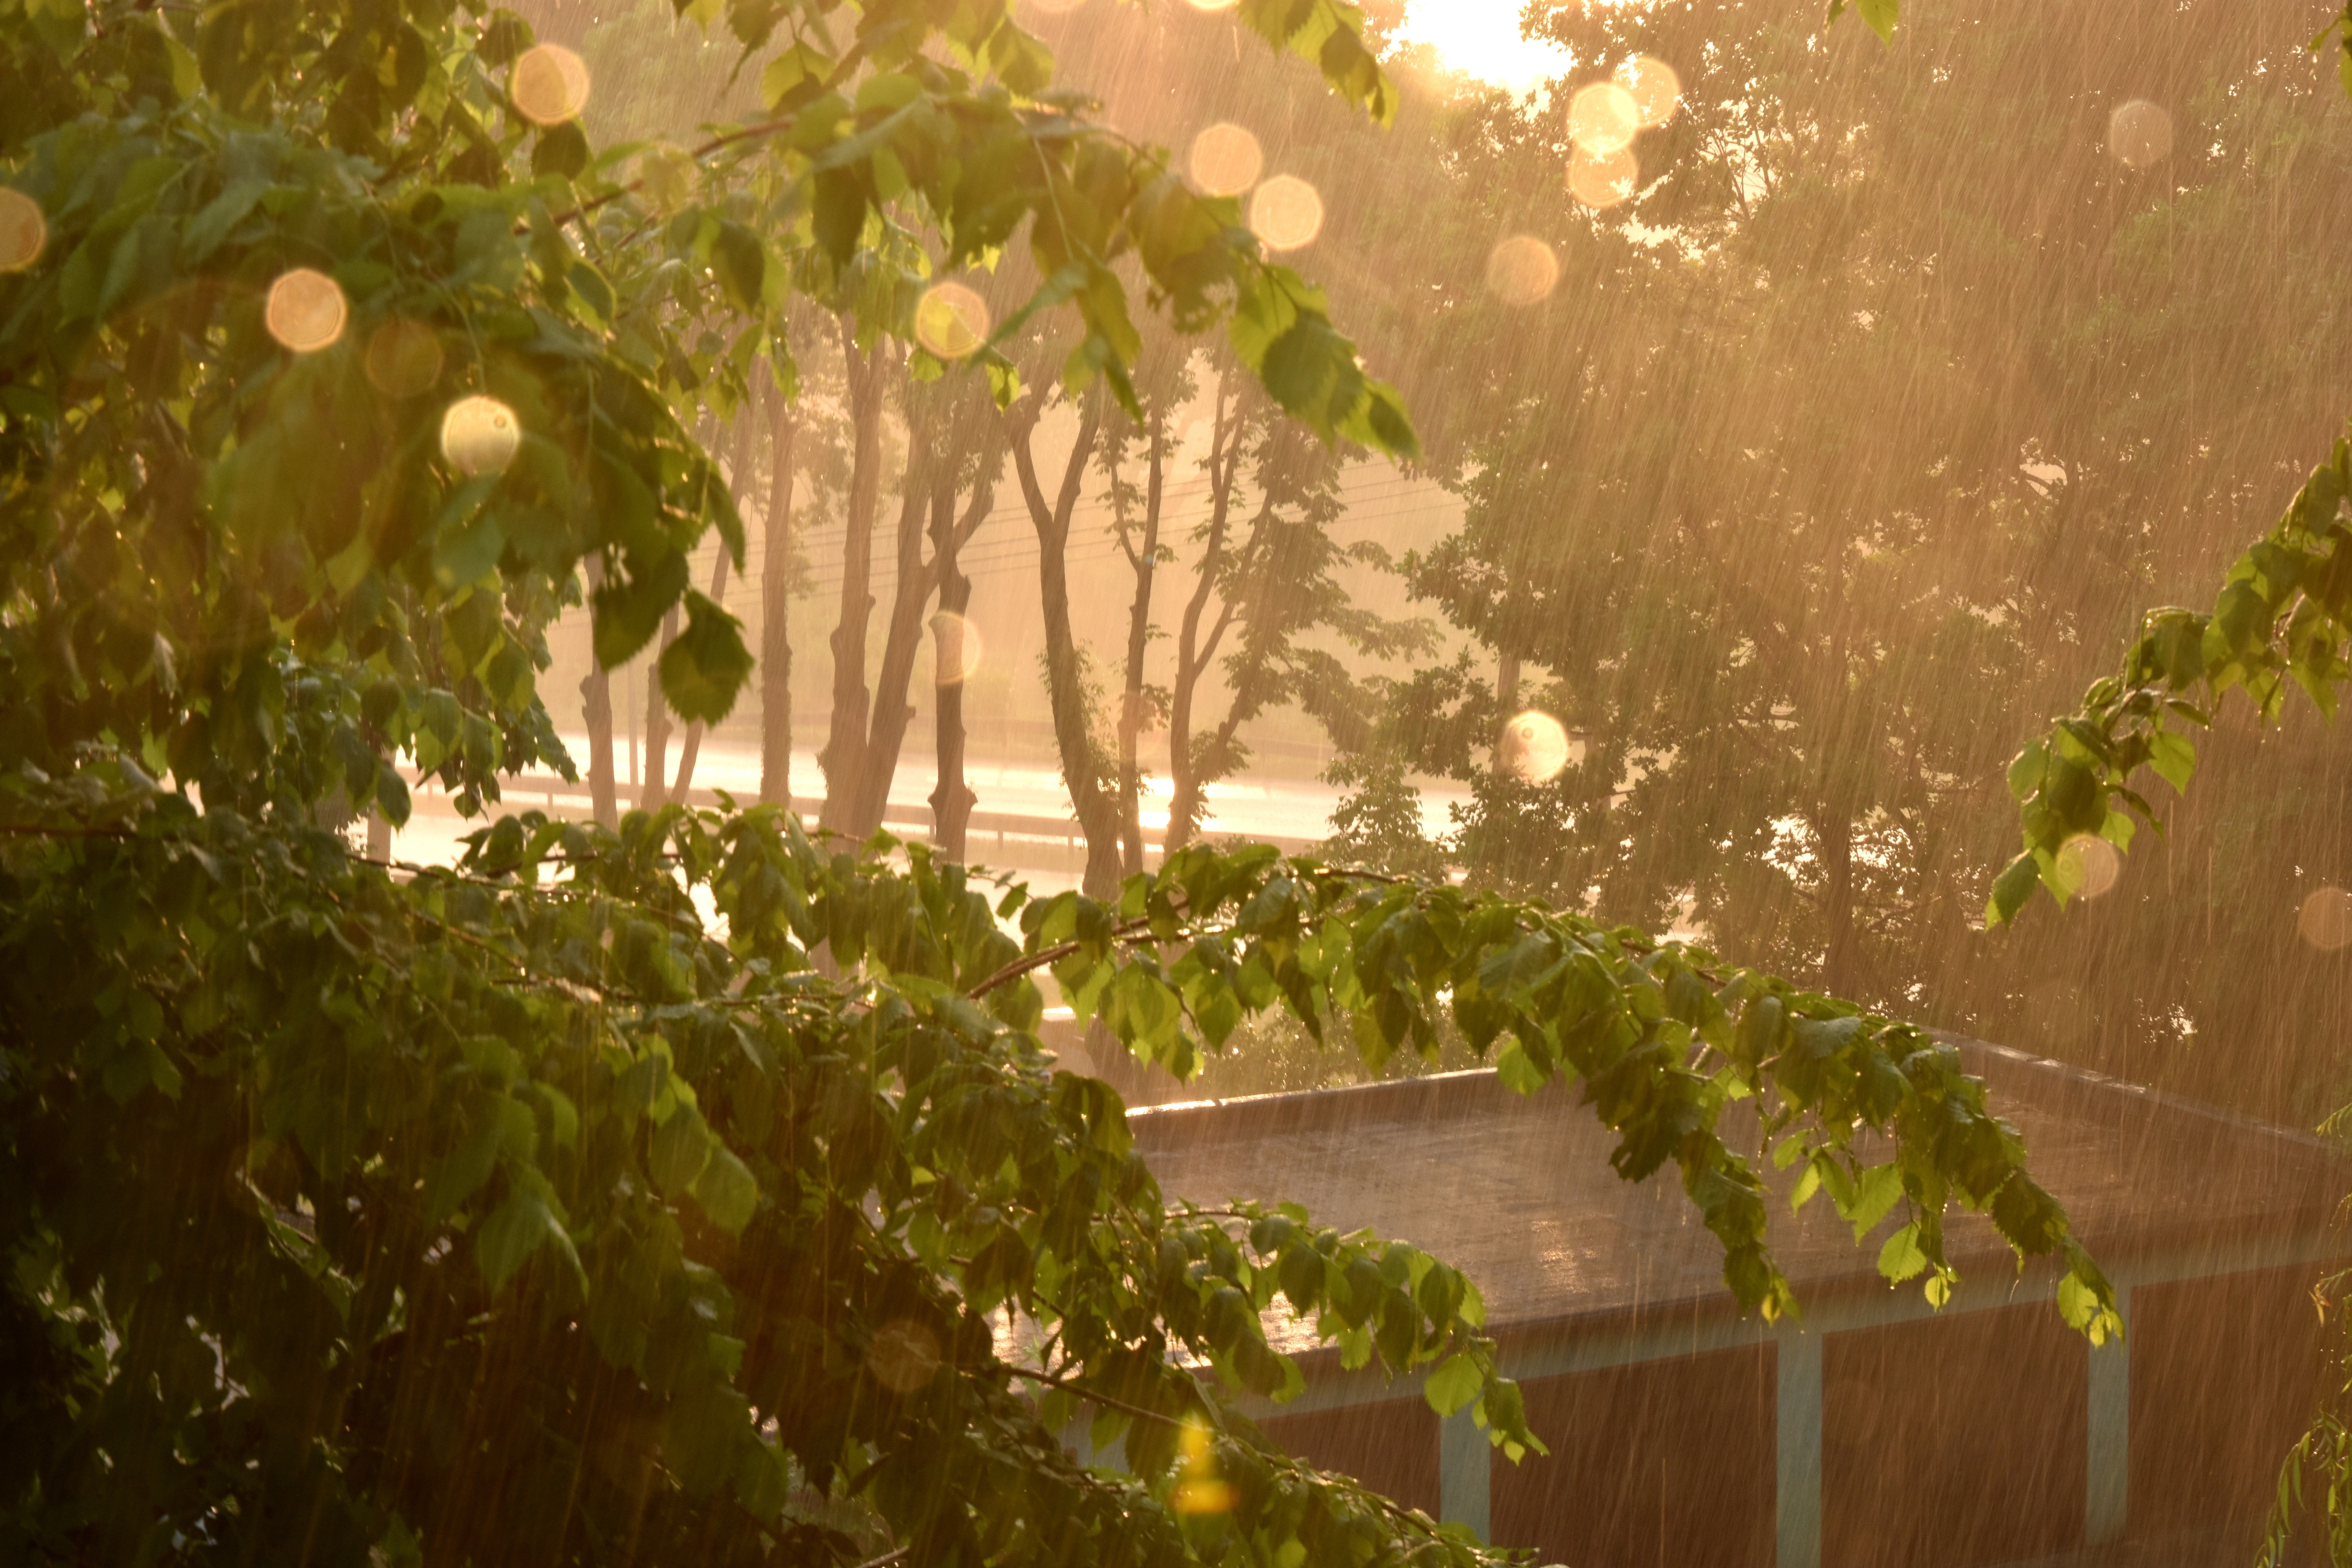
tree, branch, light, plant, sunlight, morning, rain, leaf, flower, spring, green, jungle, autumn, agriculture, flora, feather, in the morning, screenshot, the freshness, rain drops, clean in the morning